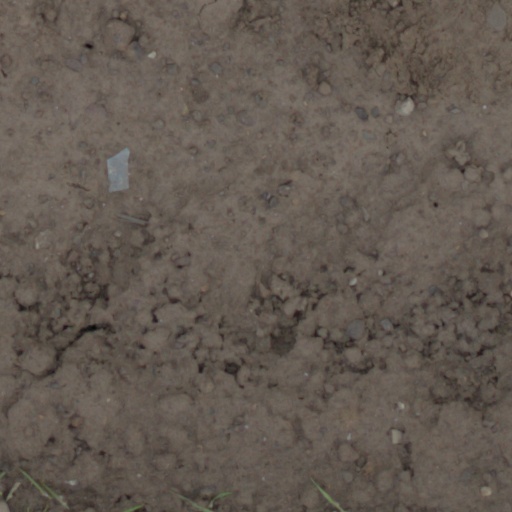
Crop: wheat